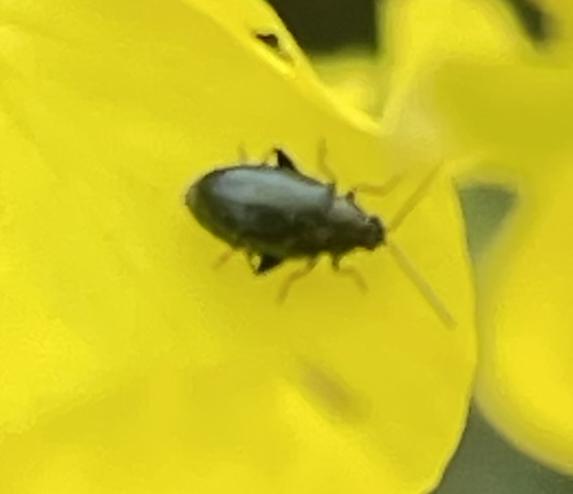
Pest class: crucifer_flea_beetle